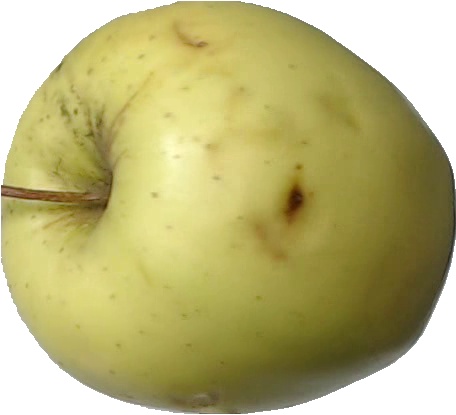
Label: apple_golden_2